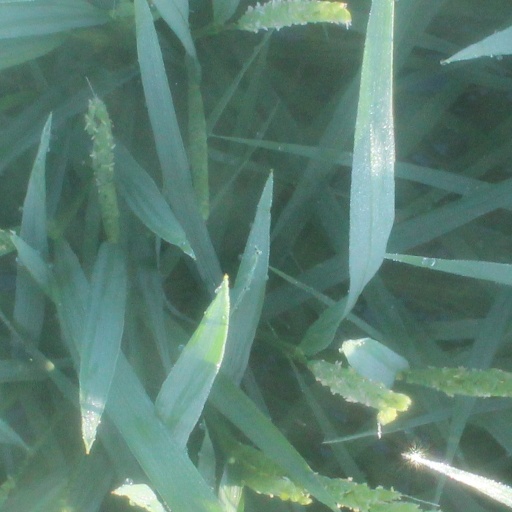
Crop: rice